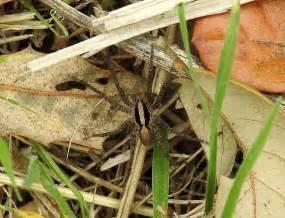
spider